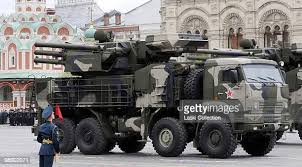
Label: Pantsir-S1